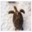
Label: turtle